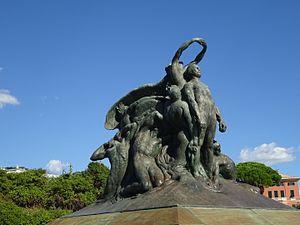
Gênes est une ville italienne, située sur la mer de Ligurie, précisément sur les rives du golfe de Gênes, capitale de la Ligurie. Il s'agit de l'un des principaux ports italiens et de l'un des plus grands ports de la mer Méditerranée. En 2017, elle compte 580 112 habitants et 846 363 au sein de son agglomération. Sa zone urbaine compte environ 1 540 000 habitants.